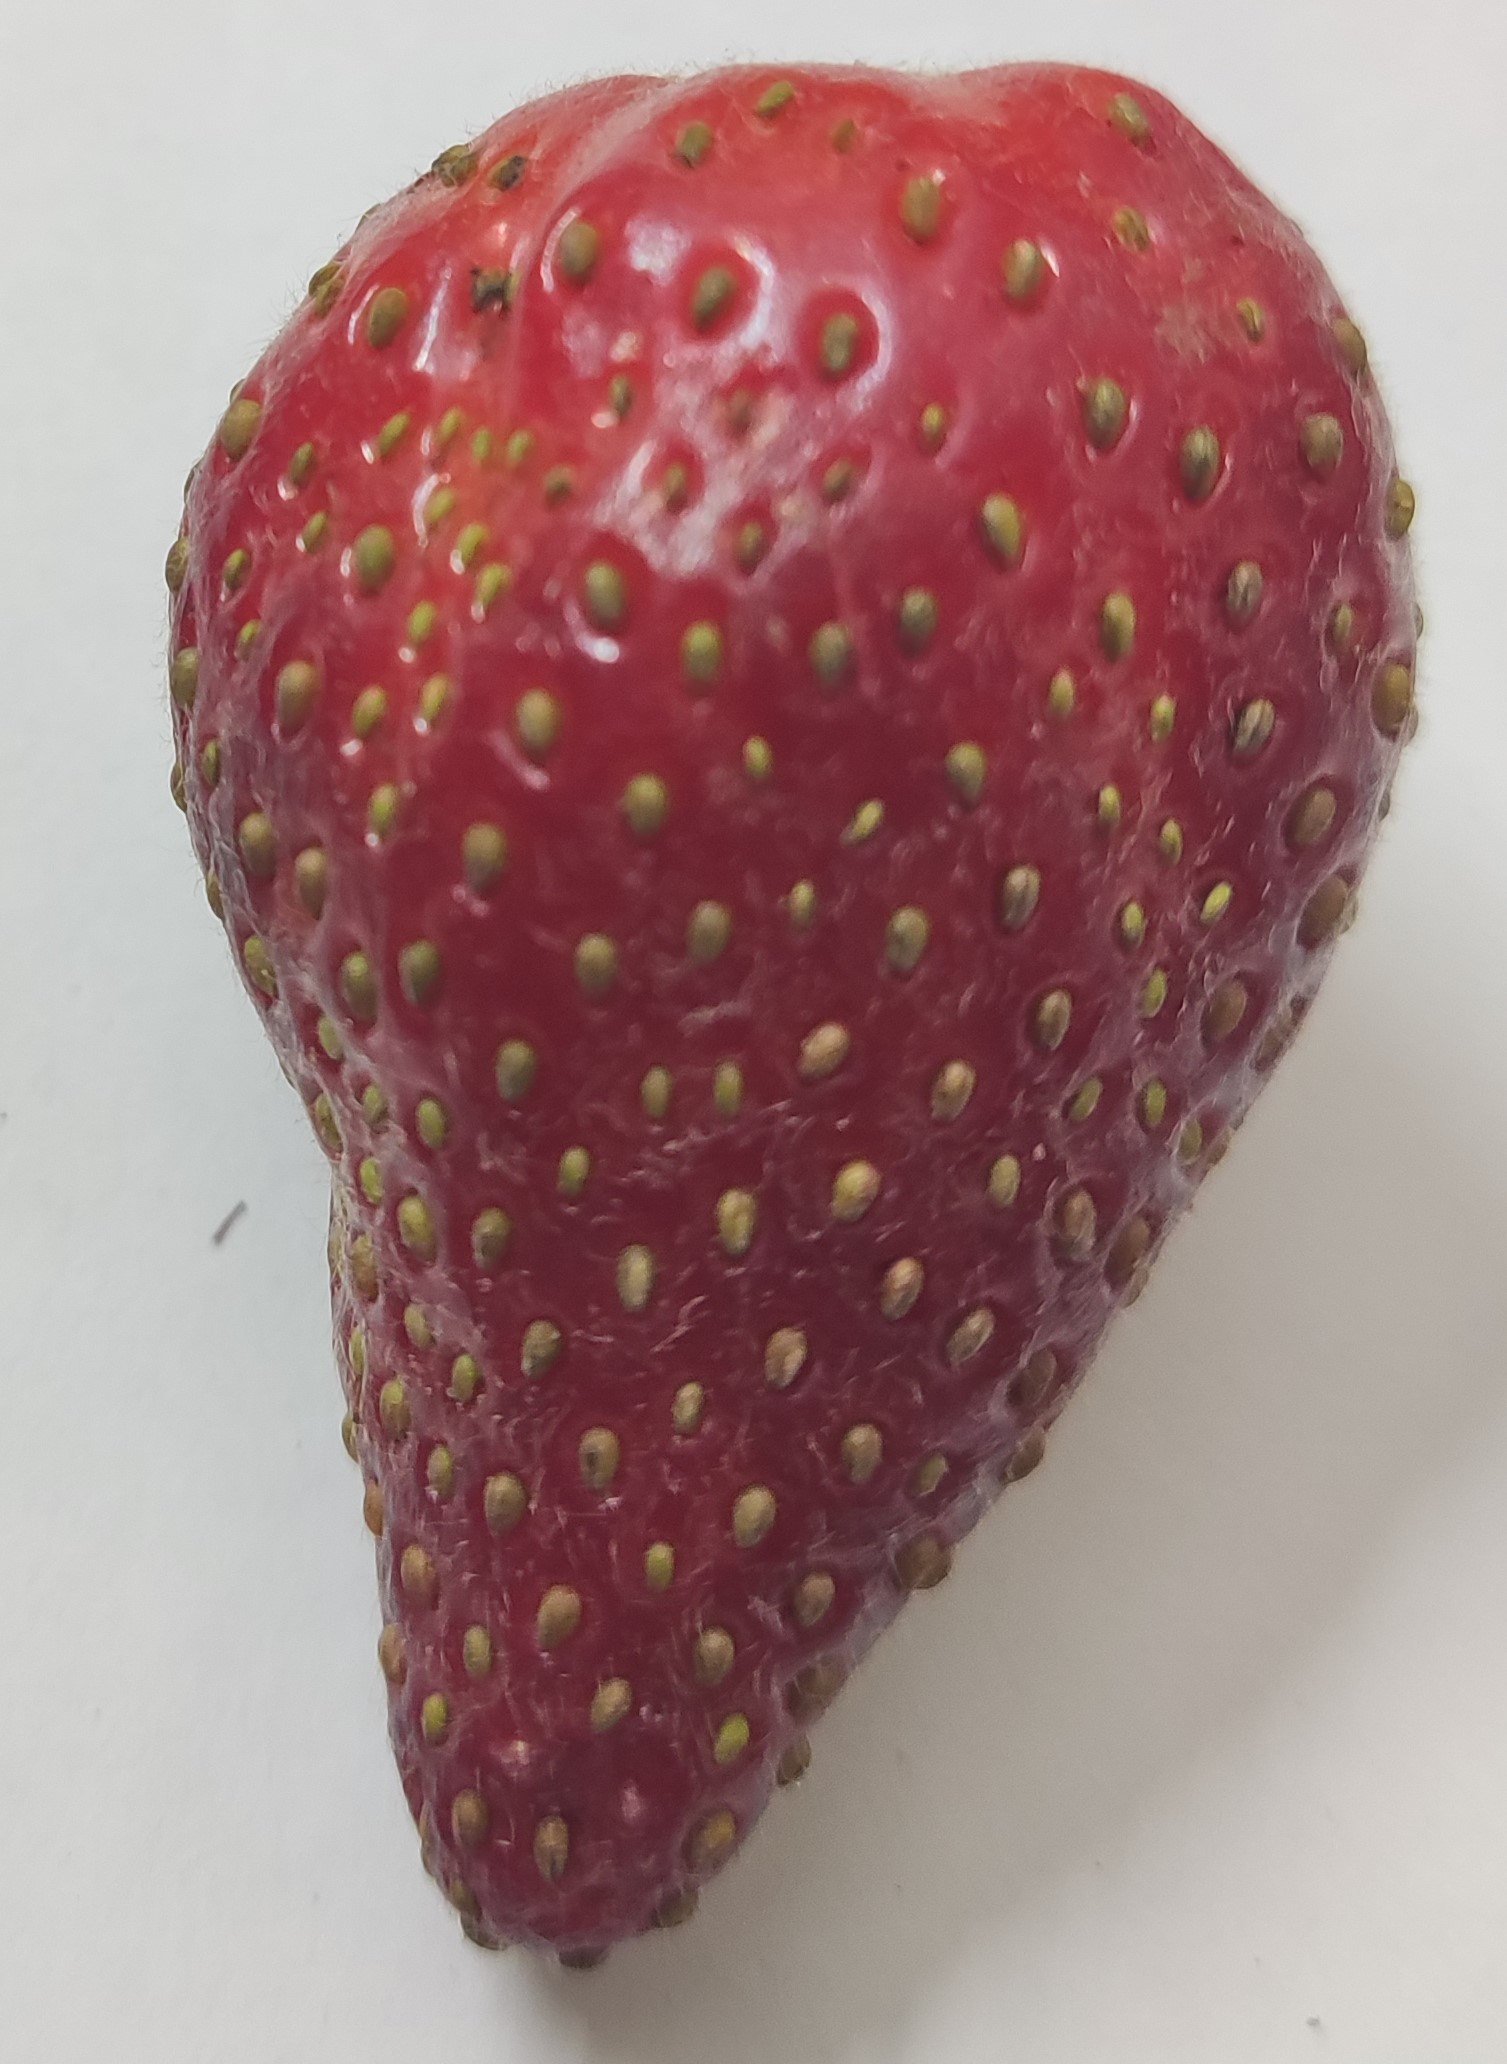
Fruit: strawberry
Condition: fresh